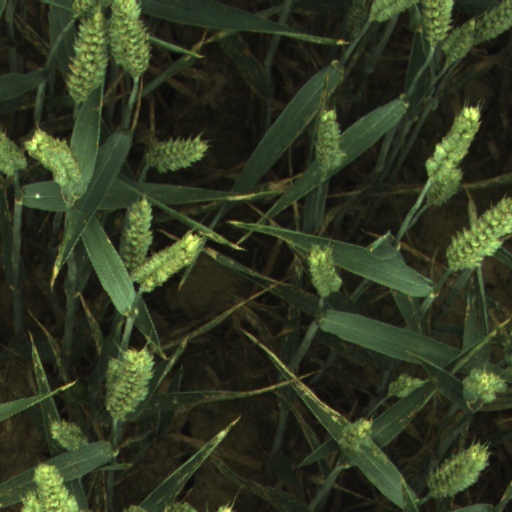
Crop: wheat